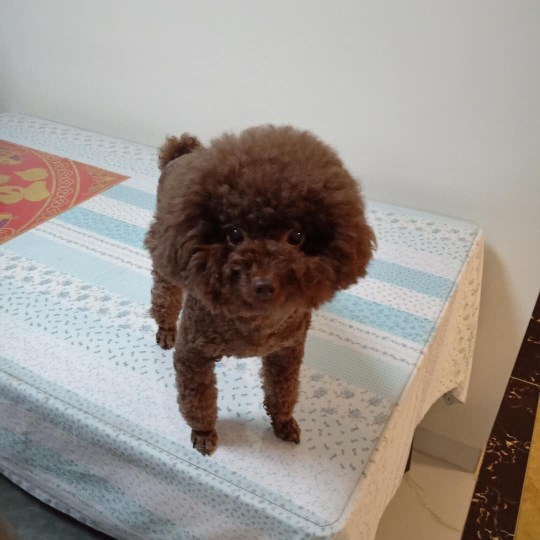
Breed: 2925-n000114-toy_poodle